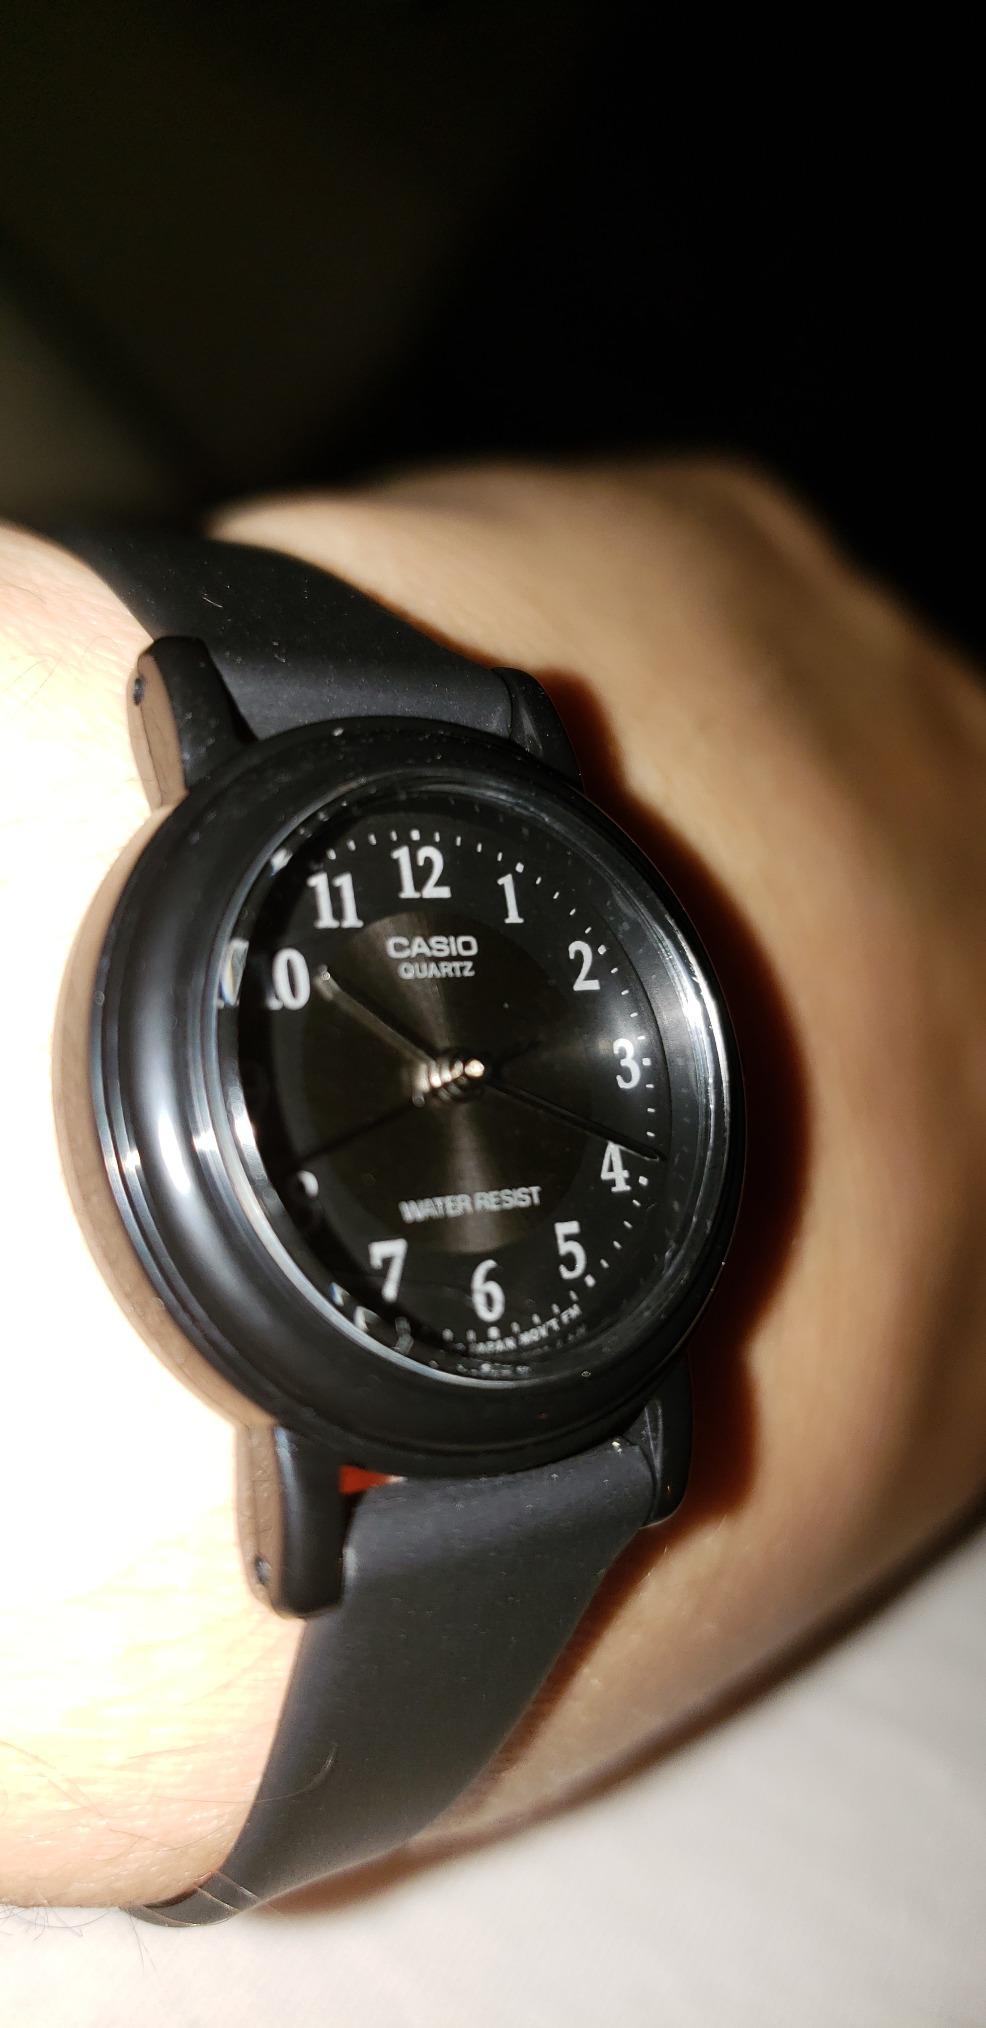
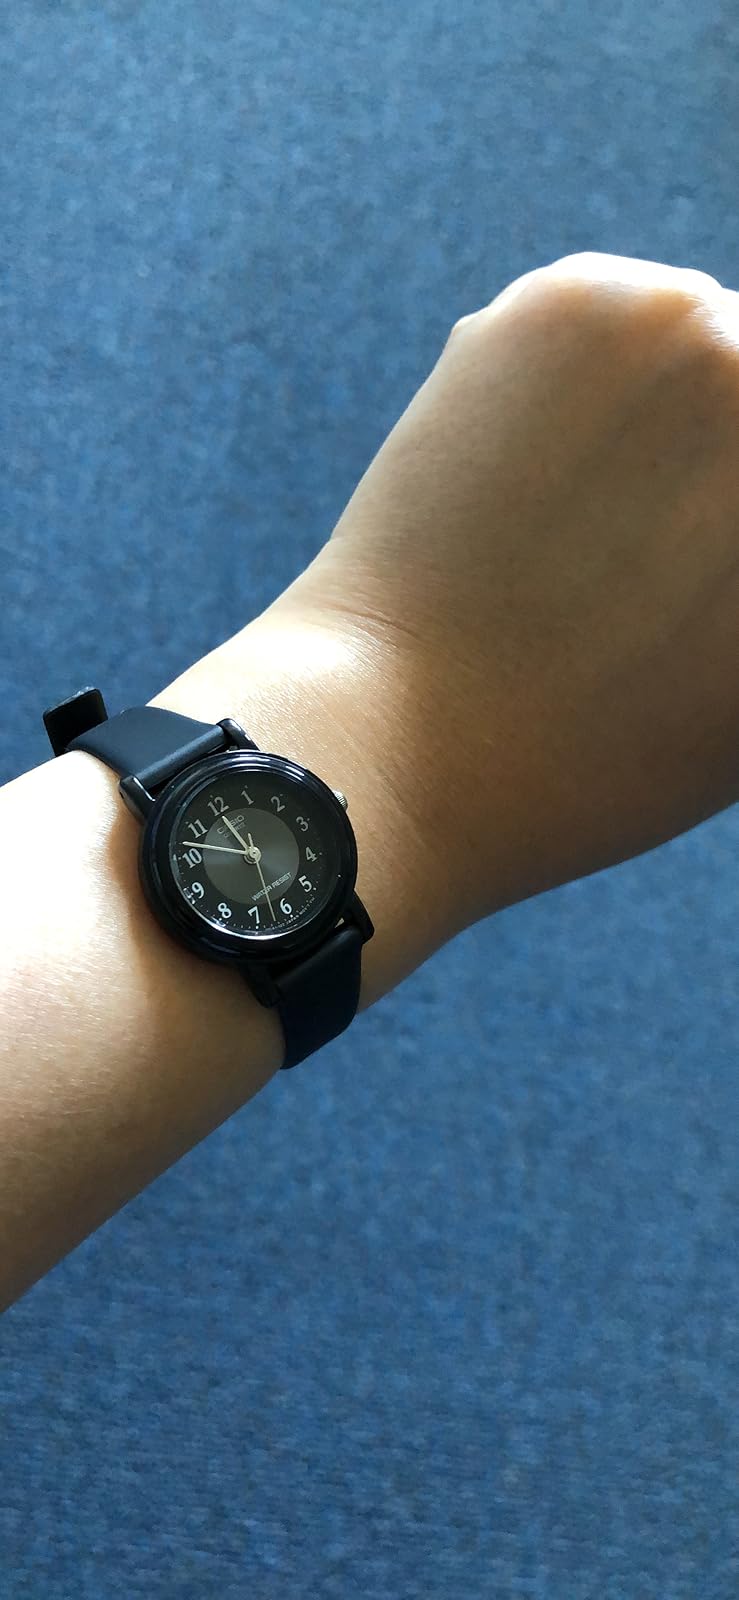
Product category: accessories_watch
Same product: yes